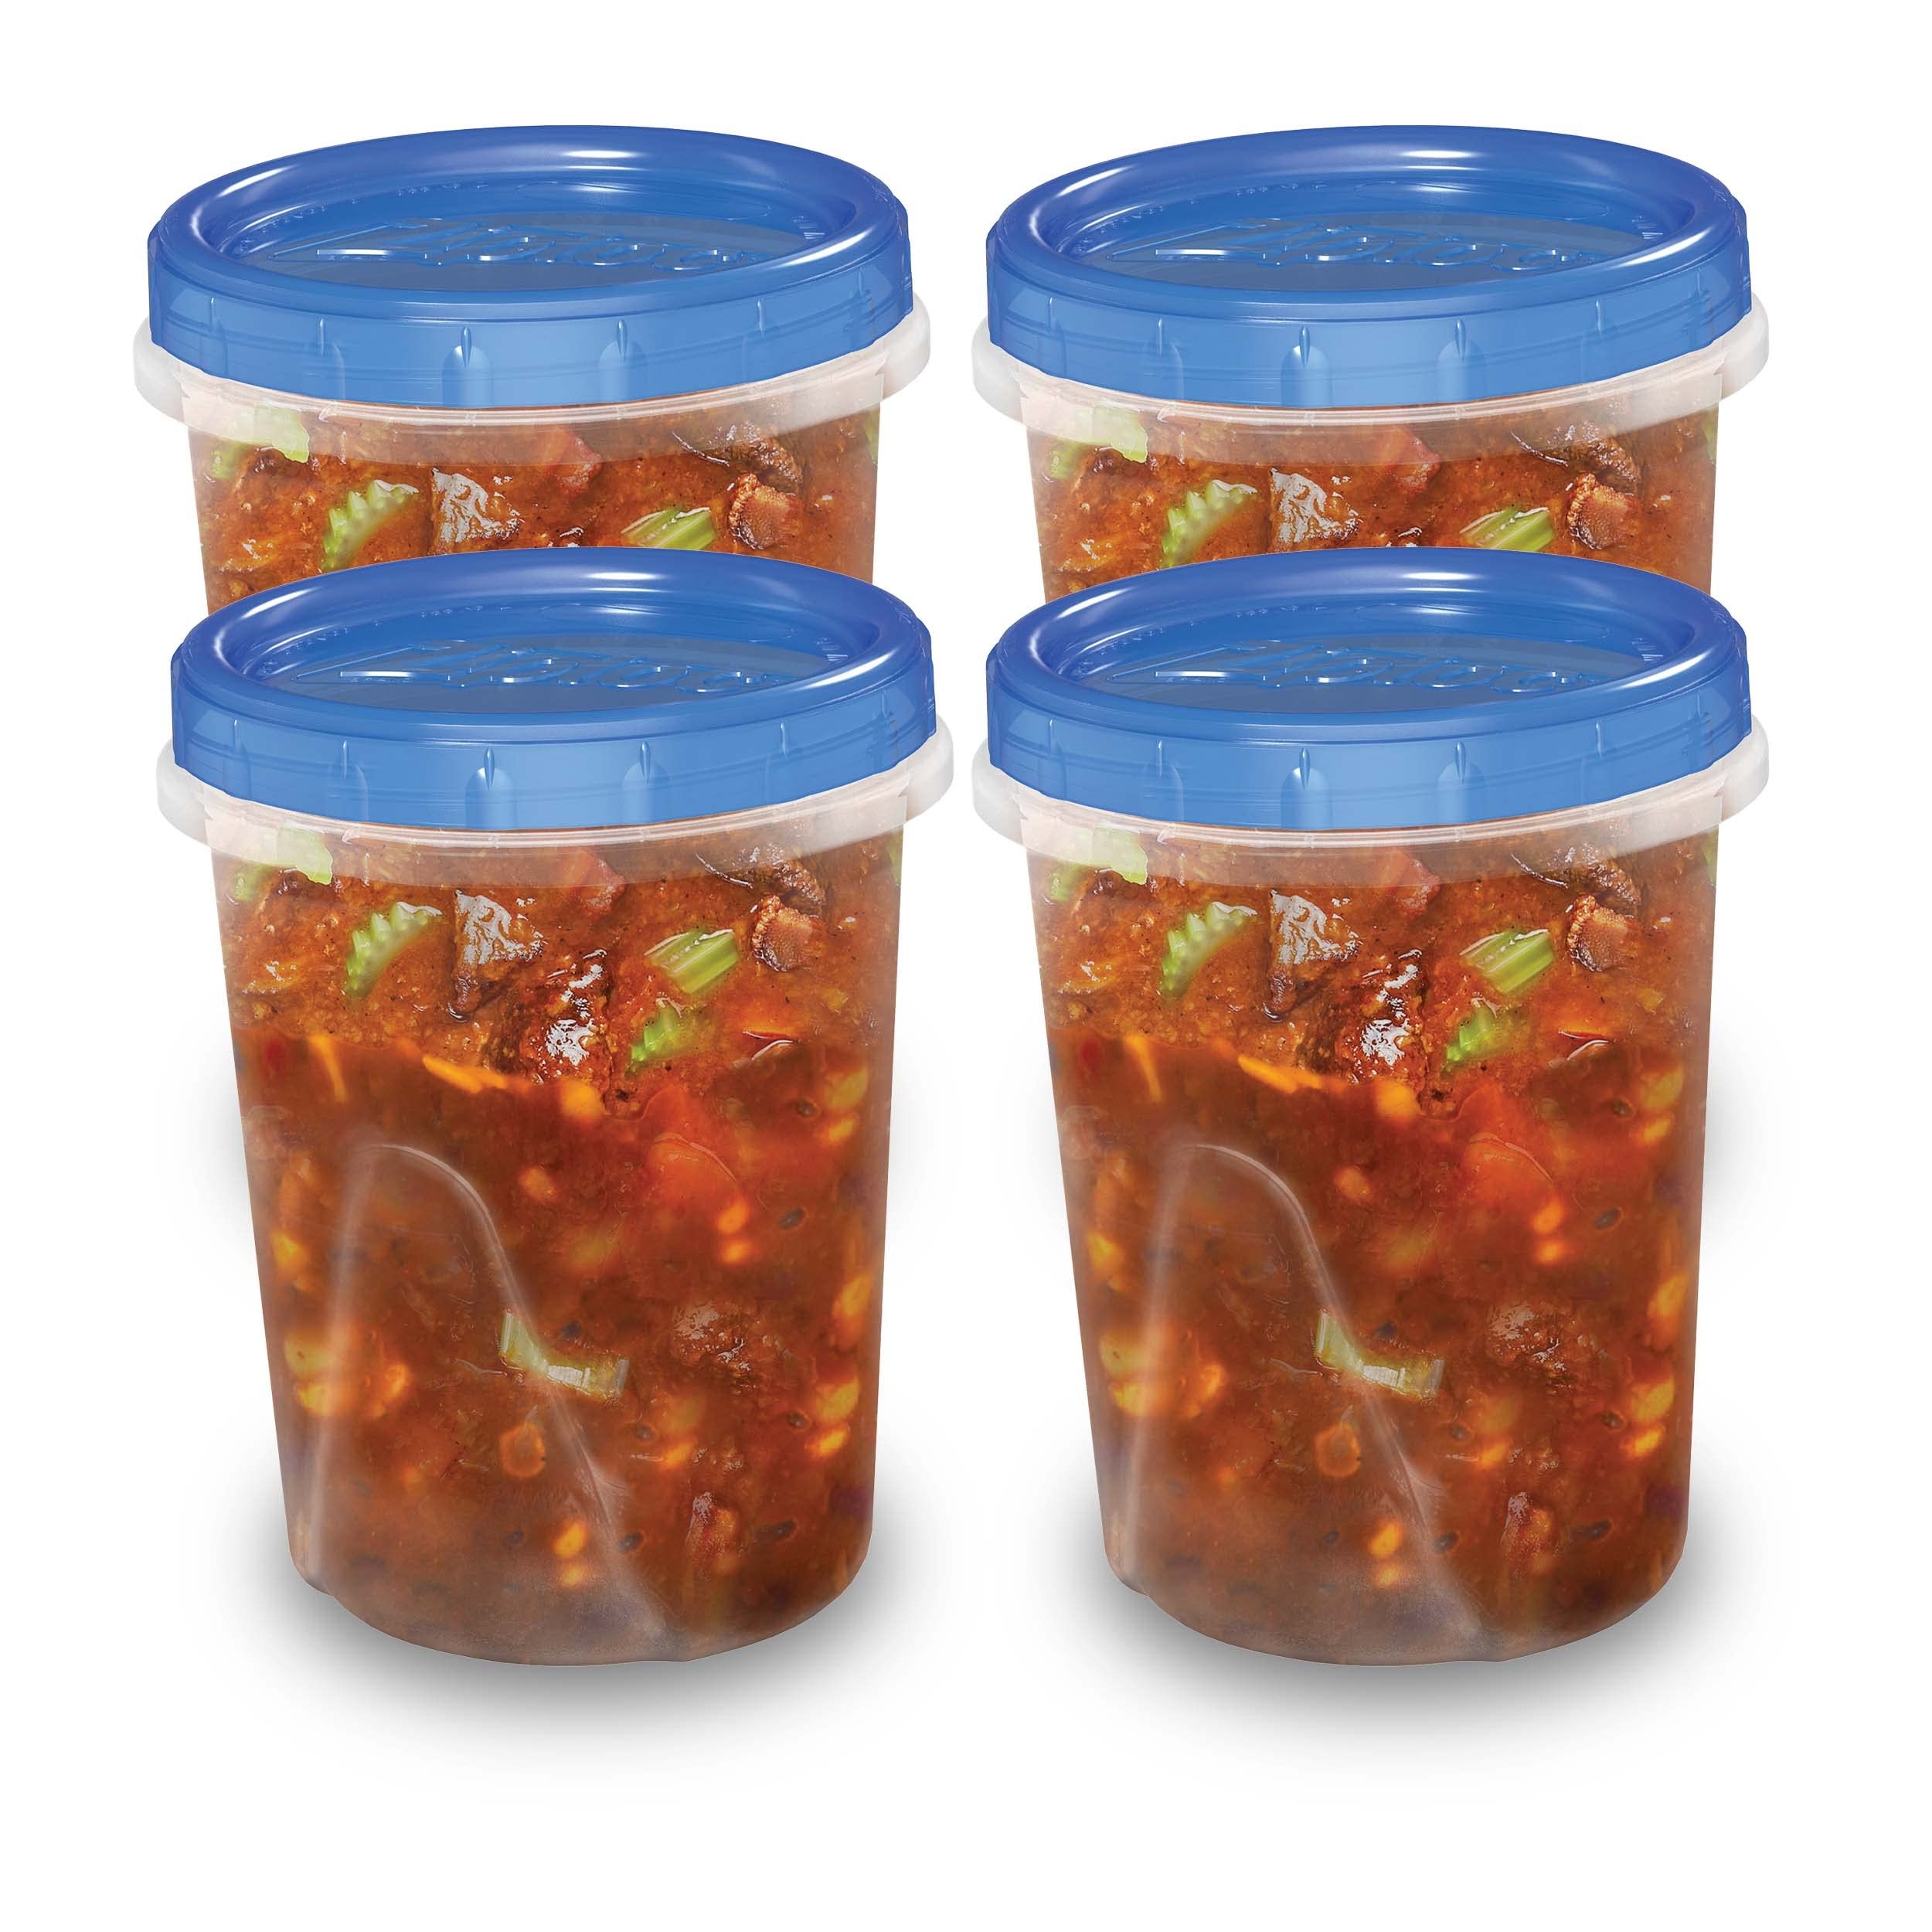
Item Name: Ziploc Twist N Loc Food Storage Meal Prep Containers Reusable for Kitchen Organization, Dishwasher Safe, Medium Round, 4 Count
Bullet Point 1: Leakproof lid makes these round plastic containers perfect for storing liquids and potentially messy food items like soups, stews, sauces, flour, pasta, and cereal
Bullet Point 2: Wide rims and ridged lids make it easy to reuse these BPA-free meal prep containers again and again
Bullet Point 3: Perfect for transporting meals and snacks securely to school, the office or for a picnic
Bullet Point 4: Measurement lines on these food storage containers make it easy to get the portion size just right
Bullet Point 5: Each pack contains 4 container-and-lid sets, which are safe to use in the dishwasher, microwave, and freezer (when used as directed)
Value: 4.0
Unit: Count

Price: 5.49